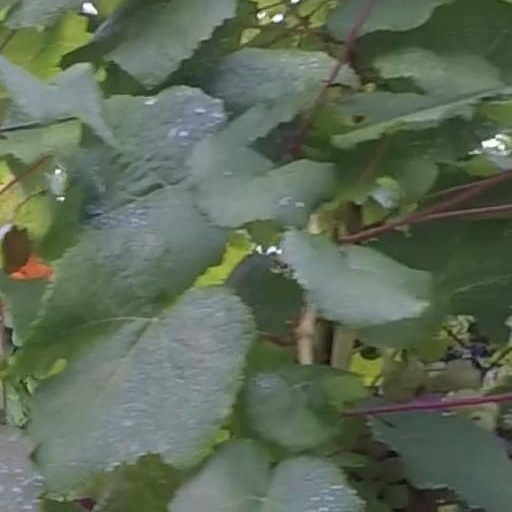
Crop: grape